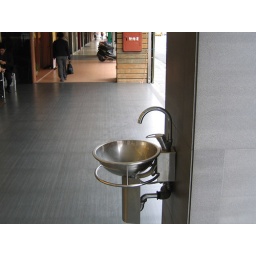
This was just in the middle of the walking area of an out door mall... crazy!